Pol Monen

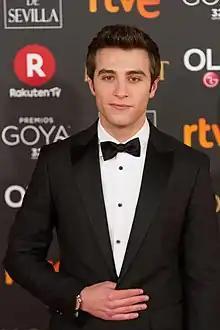
Monen at 2018 32nd Goya Awards

Pol Montañés Enrich (born 22 July 1994), better known as Pol Monen, is a Spanish actor who rose to fame for his role as Carlos in "Amar", a film for which he was nominated for Best New Actor at the Goya Awards, as well as the film "Who Would You Take to a Deserted Island?". In 2022 he stars in the Netflix Original series "The Girl in the Mirror", as Bruno.